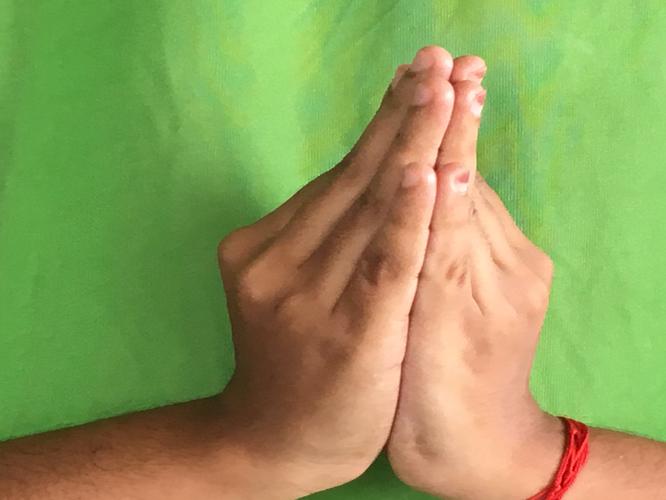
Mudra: Kapotham
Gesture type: double_hand